Sinc filter

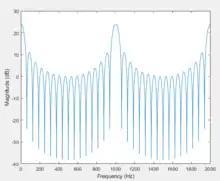
Frequency response of a 16-sample sum using 1000 Hz sampling frequency, extended to 4x the Nyquist frequency. Because the transfer function is periodic, this repeated pattern continues forever.

The simplest implementation of a sinc-in-frequency filter uses a boxcar impulse response to produce a simple moving average (specifically if divide by the number of samples), also known as accumulate-and-dump filter (specifically if simply sum without a division). It can be modeled as a FIR filter with all formula_11 coefficients equal. It is sometimes cascaded to produce higher-order moving averages (see and cascaded integrator–comb filter).